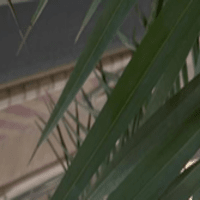
Label: Healthy sample